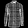
Label: Shirt